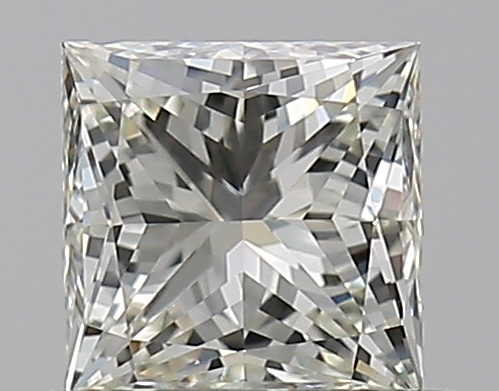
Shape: princess
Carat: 0.5
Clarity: VVS2
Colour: K
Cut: EX
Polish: EX
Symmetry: VG
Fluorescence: F
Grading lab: GIA
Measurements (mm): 4.28 x 4.27 x 3.09